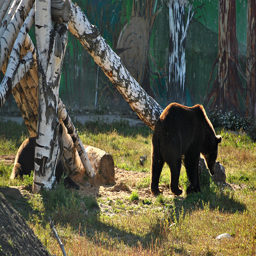
A large brown bear walking across a grass covered field.
THERE IS A BEAR THAT IS WALKING AROUND
A bear is walking around some trees in the wilderness.
A bear looking down at grass and a nearby bear under a manmade leanto
made with logs.
A bear sniffs the ground next to some fallen trees.